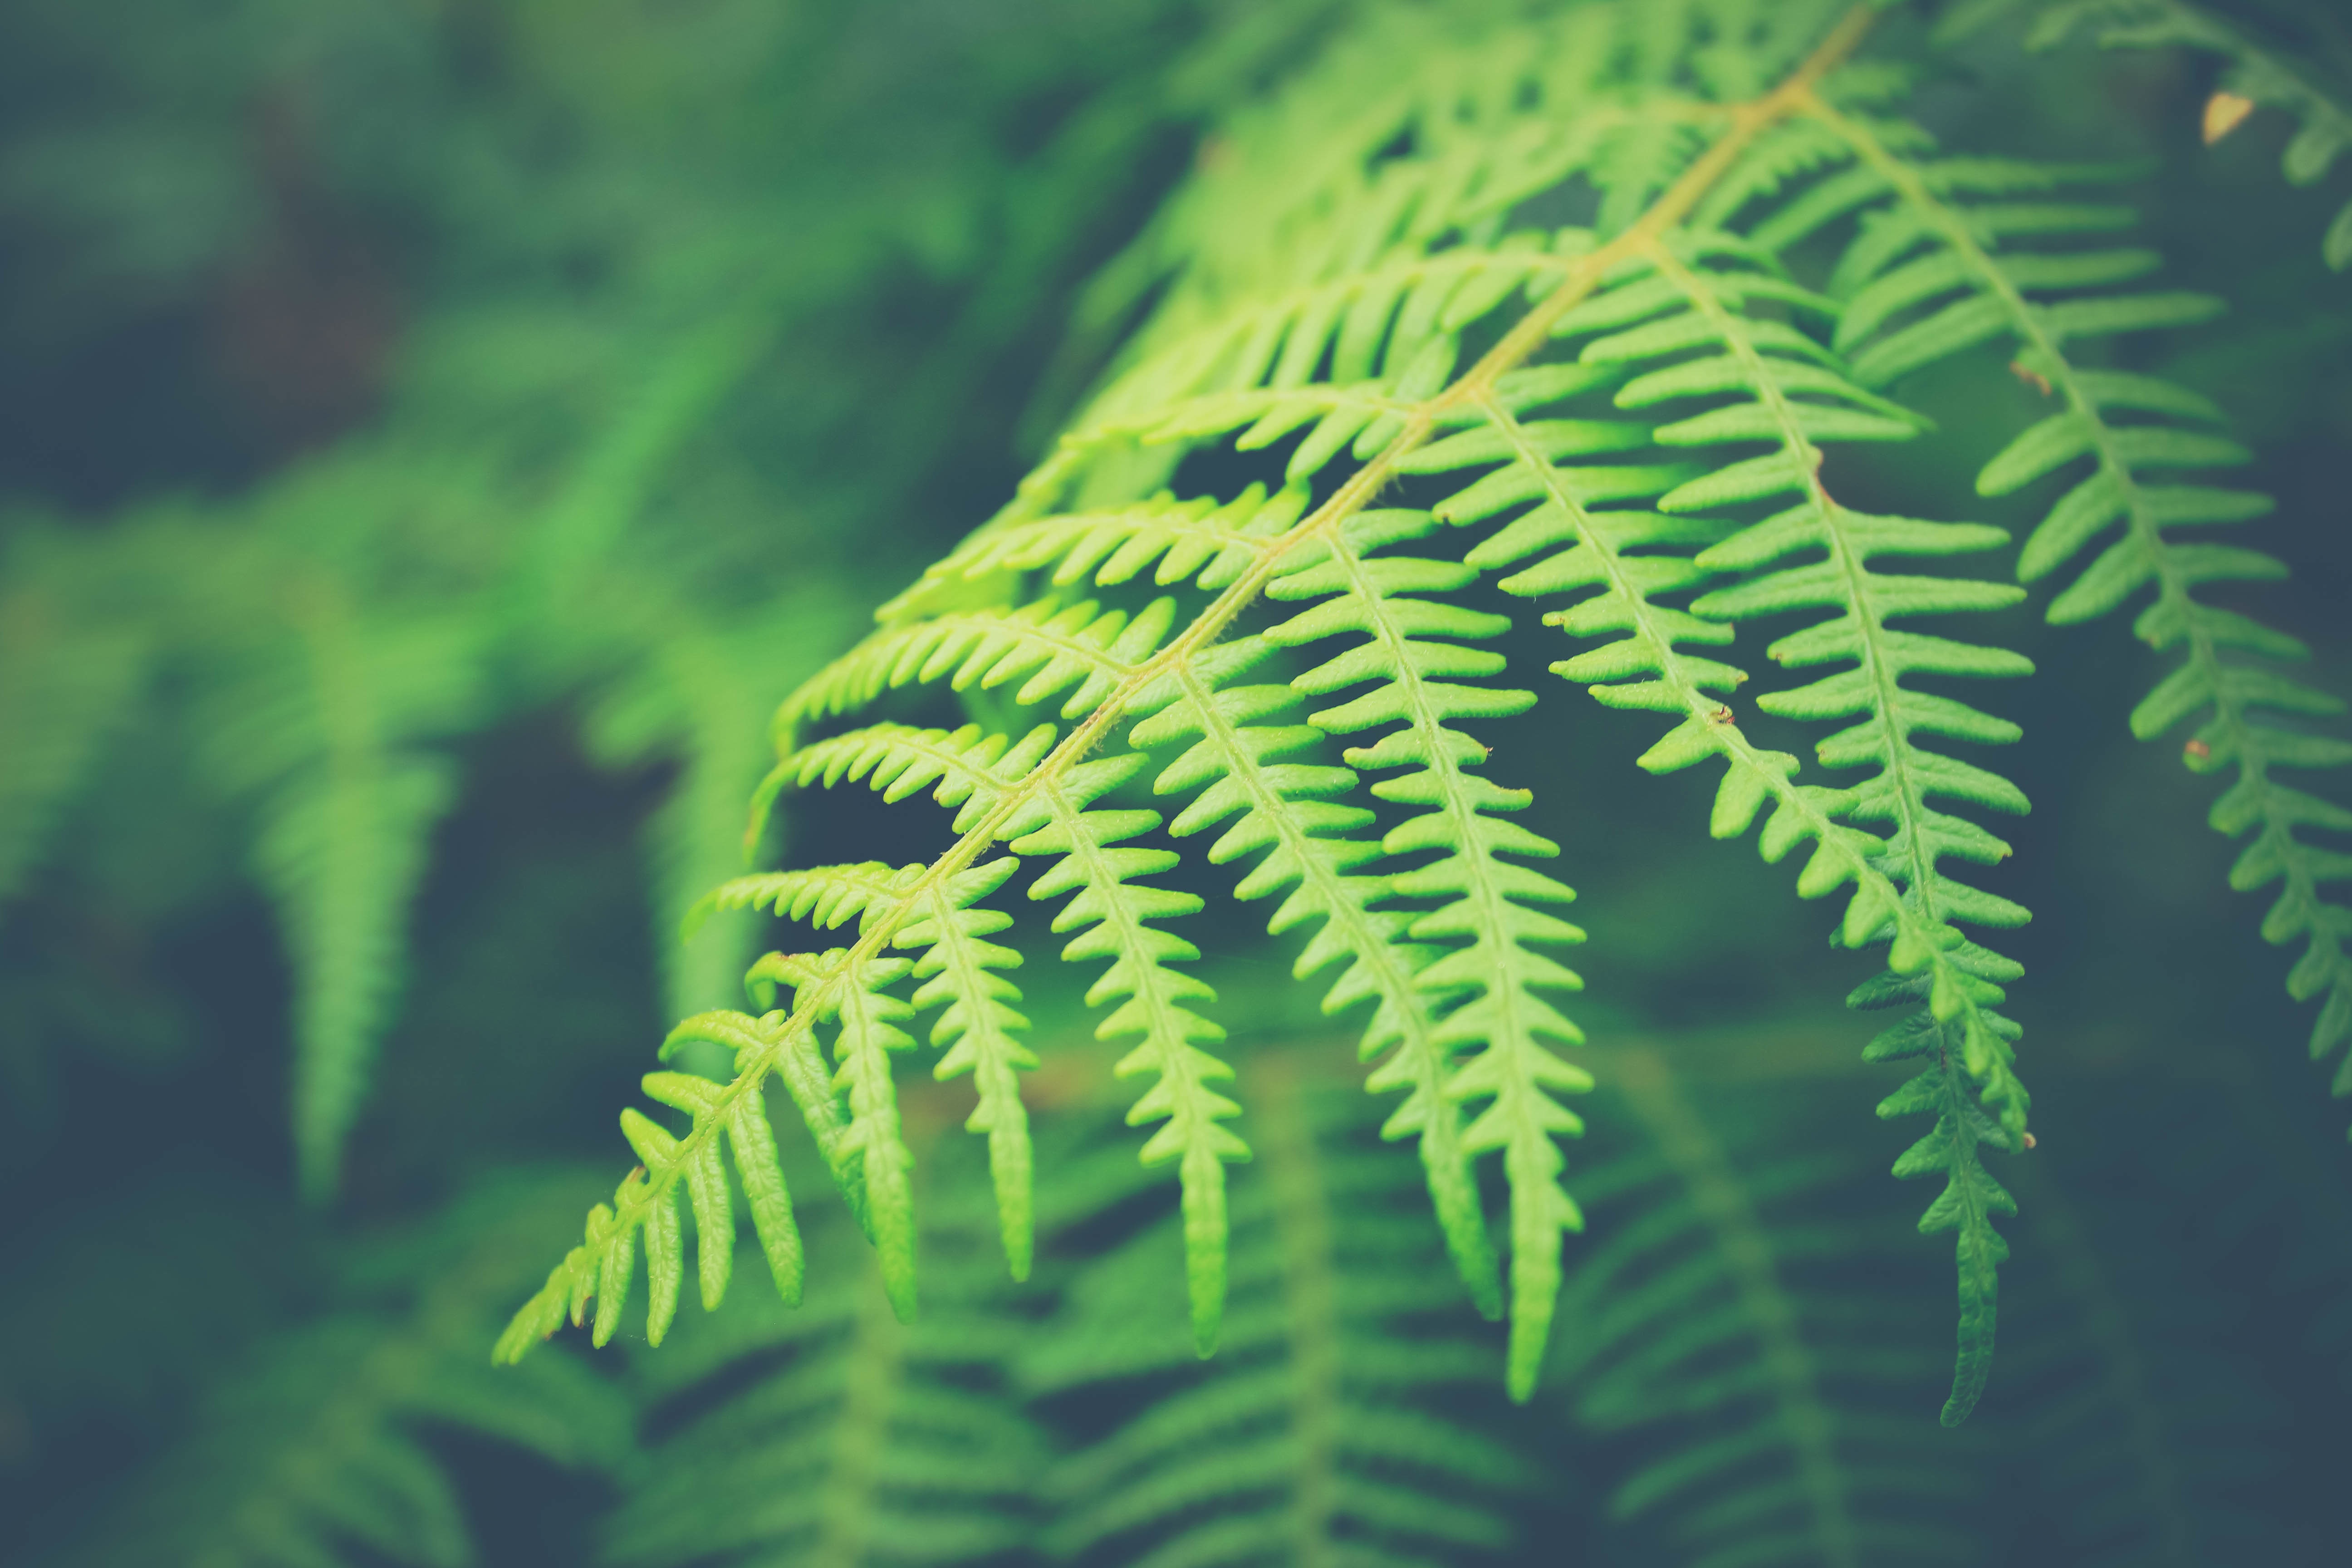
tree, nature, branch, plant, leaf, flower, green, biology, botany, flora, fern, close up, algae, macro photography, plant stem, land plant, ferns and horsetails, vascular plant